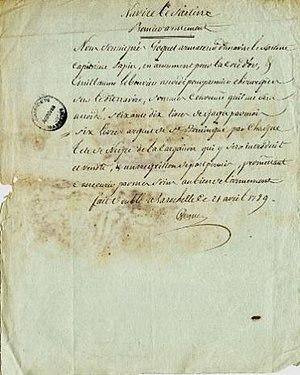
Contrat d'engagement de Le Bouvier comme premier des chirurgiens à bord du Sartine (21 avril 1789)
Né en 1744, à Saint Antoine-La-Forêt, Guillaume Philippe le Bouvier était un chirurgien de bord. Il serait décédé pendant la campagne du Sartine en 1790. C'était un homme impliqué et apprécié dans le milieu de ses fonctions, ce qui n'était pas le cas de tous les chirurgiens à la fin du XVIIIe siècle.